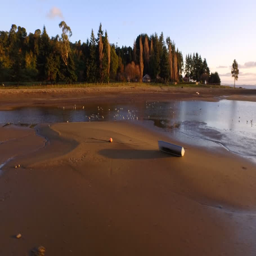
aerial drone 4k - flying low at the beach